Catrina (wrestler)

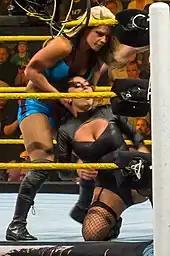
Maxine (kneeling) wrestling Kaitlyn in April 2012

Maxine then began a feud with Kaitlyn on the February 1 episode of "NXT Redemption", with Maxine accusing Kaitlyn of liking Bateman. She then attacked Kaitlyn on the February 15 episode of "NXT Redemption", thinking that Bateman bought Kaitlyn a gift for Valentine's Day. On the February 29 episode of "NXT Redemption", Maxine again attacked Kaitlyn after she confessed her love for Bateman by kissing him, and went on to face Kaitlyn in the main event unsuccessfully. On the March 7 episode of "NXT Redemption", in a segment with Johnny Curtis and Derrick Bateman, Maxine revealed to Bateman that they were no longer dating after Kaitlyn kissed Bateman, leading to a mixed tag team match in which Maxine and Curtis lost to Kaitlyn and Bateman on the March 14 episode of "NXT Redemption", and Bateman would afterwards confess his love for Kaitlyn, thus solidifying their relationship.